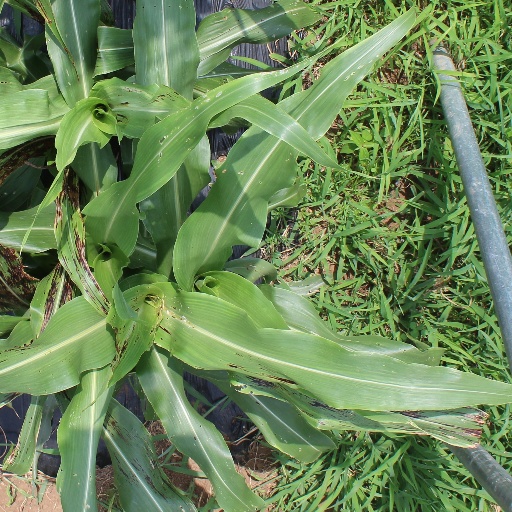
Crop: sorghum